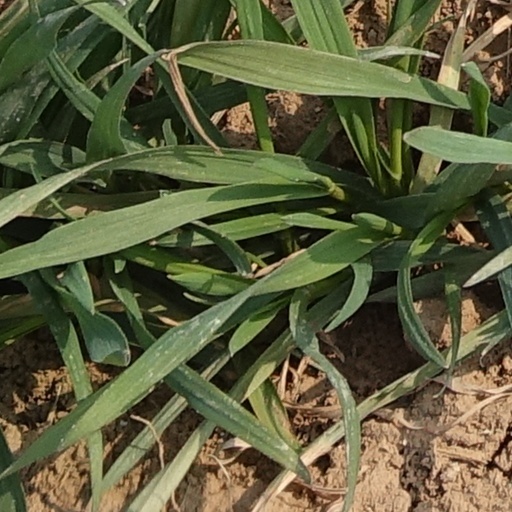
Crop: wheat